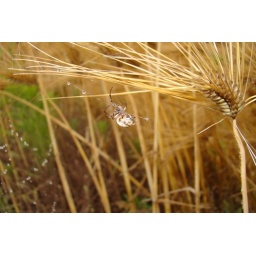
i found a spider in the field of golden barley across the road from my grandmother's rice fields.